The Death of Superman

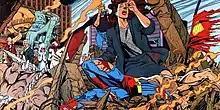
Interior artwork from "Superman" #75 (January 1993), depicting Lois Lane mourning the dead Superman; art by Dan Jurgens and Brett Breeding.

Chronicling the fallout of Superman's death did not take long, according to Bogdanove. He thought, as "the real meat of the story", it allowed them to accomplish their goal: explaining why the character matters. Ordway recalled the most exciting part for him was exploring what the DC Universe would be like without Superman and had fun writing about other characters' reactions to his death. DC did not intend for Superman's death to be permanent and the teams kept this a secret; they signed non-disclosure agreements preventing them from revealing the character would return. Carlin expected fans to know the death would be temporary, and in 2018 said he still could not believe many did not. However, the teams delayed all Superman comics for three months to create the illusion that he had really been killed because DC's solicitation cycle would have spoiled the resurrection.